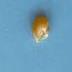
Maize quality: Bad